Bill Nye

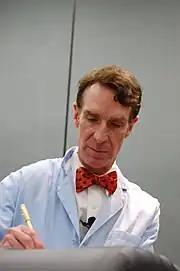
Bill Nye the Science Guy, wearing his trademark blue lab coat and bowtie, 2010

In 1993, collaborating with James McKenna, Erren Gottlieb and Elizabeth Brock, Nye developed a pilot for a new show, "Bill Nye the Science Guy", for the Seattle public broadcasting station KCTS-TV. They pitched the show as ""Mr. Wizard" meets "Pee-wee's Playhouse"". Nye obtained underwriting for the show from the National Science Foundation and the US Department of Energy. The program became part of a package of syndicated series that local stations could schedule to fulfill Children's Television Act requirements. Because of this, "Bill Nye the Science Guy" became the first program to run concurrently on public and commercial stations. The series was produced by Walt Disney Television and Rabbit Ears Productions, and distributed by Disney.